Education in Bengaluru

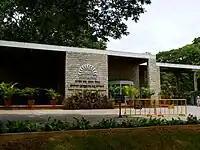
Indian Institute of Management Bangalore, one of the premier management institutes in India

Until the early 19th century, education in Bengaluru was mainly run by religious leaders and restricted to students of that religion. The western system of education was introduced during the rule of Mummadi Krishnaraja Wodeyar. Subsequently, the British Wesleyan Mission established the first English school in 1832 known as Wesleyan Canarese School. The Bangalore High School was started by the Mysore Government in 1858, and Bishop Cotton Boys' School was started in 1865. In 1945 when World War II came to an end, King George Royal Indian Military Colleges was started at Bengaluru by King George VI, the school is popularly known as Bangalore Military School